Greg Byrne

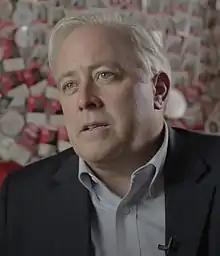

Greg Byrne, KC (born April 14, 1960, in Harvey, New Brunswick) is a lawyer and former MLA in the province of New Brunswick, Canada.